2011 World Junior Ice Hockey Championships – Division III

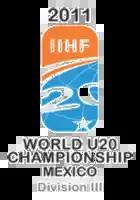

The 2011 World Junior Ice Hockey Championship Division III was an international ice hockey tournament organized by the International Ice Hockey Federation, the fourth level of the 2011 World Junior Ice Hockey Championships. It took place in Mexico City, Mexico, from 9 to 18 January 2011. The top two teams in the tournament were promoted to Division II for the 2012 IIHF World Junior Championship.